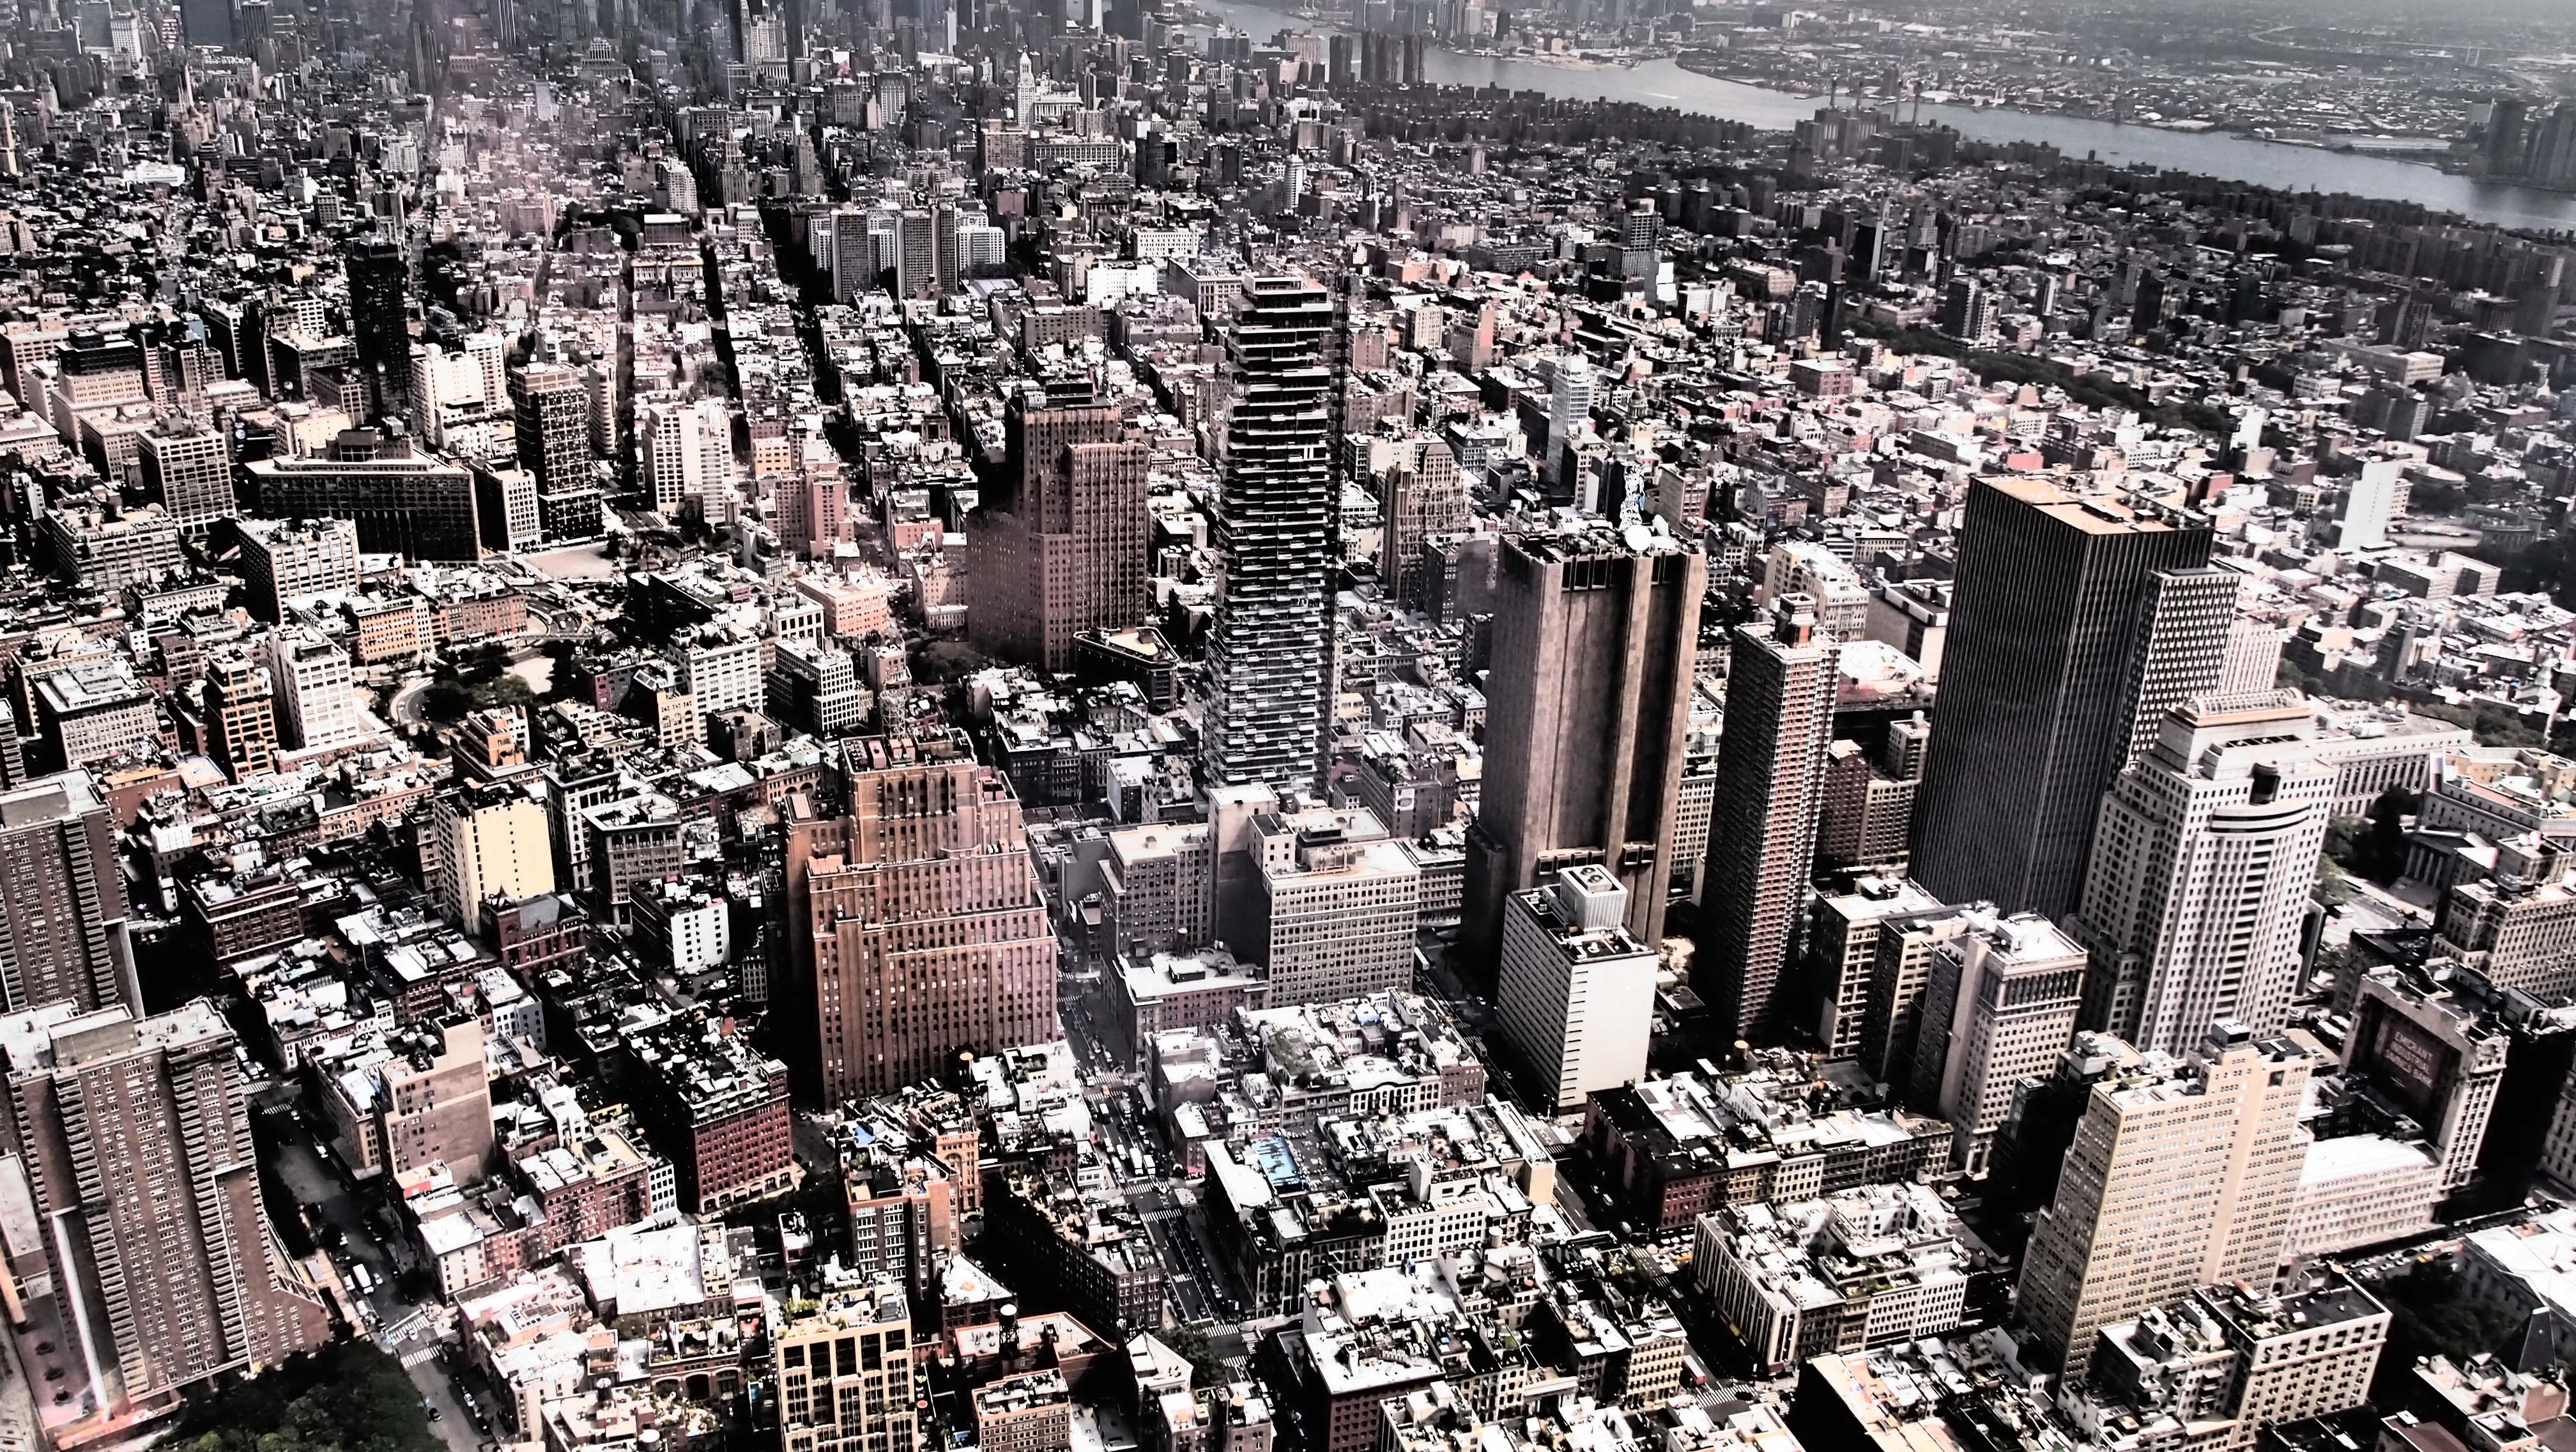
structure, skyline, photography, building, city, skyscraper, new york, crowd, cityscape, sightseeing, attraction, places of interest, interesting, metropolis, aerial photography, urban area, ancient history, residential area, mecca, human settlement